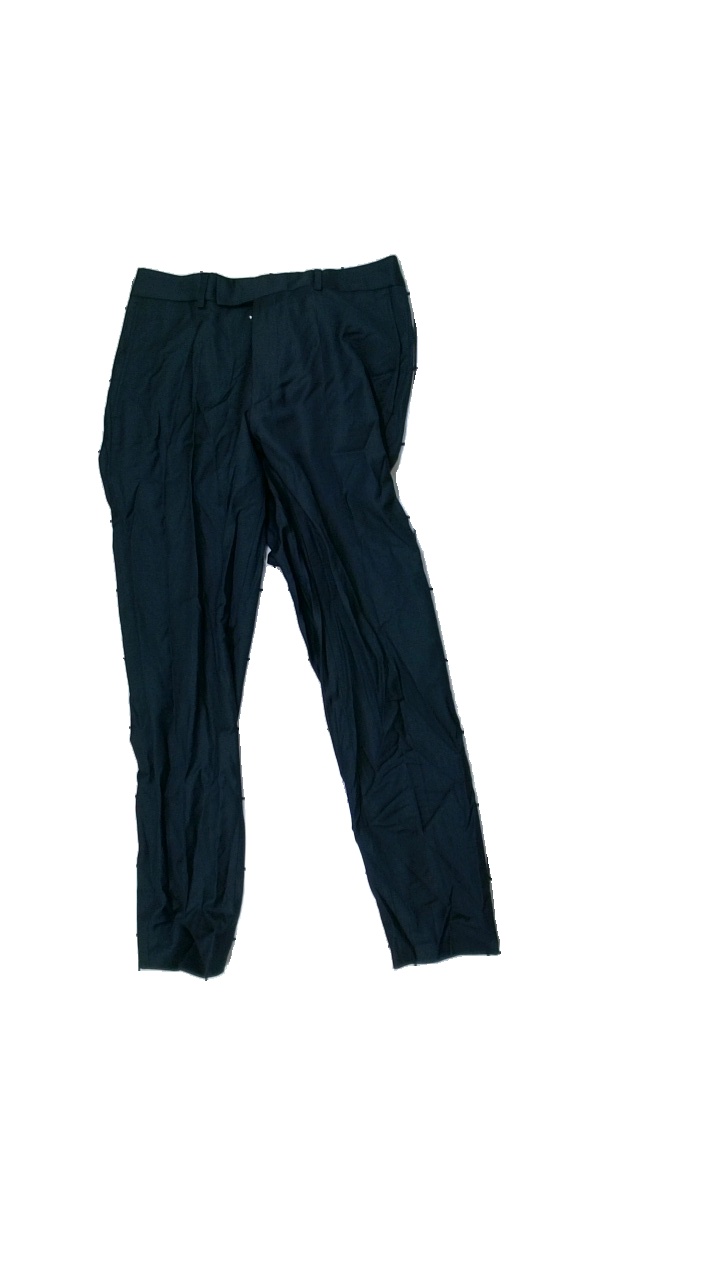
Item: Trousers (Men)
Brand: Julius Cesar
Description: Blue suit trousers
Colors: Blue
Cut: Regular
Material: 100% Wool
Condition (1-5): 5
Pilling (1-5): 5
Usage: Reuse
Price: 100-150